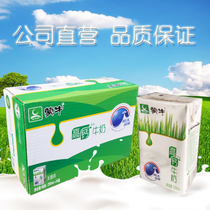
Label: paper